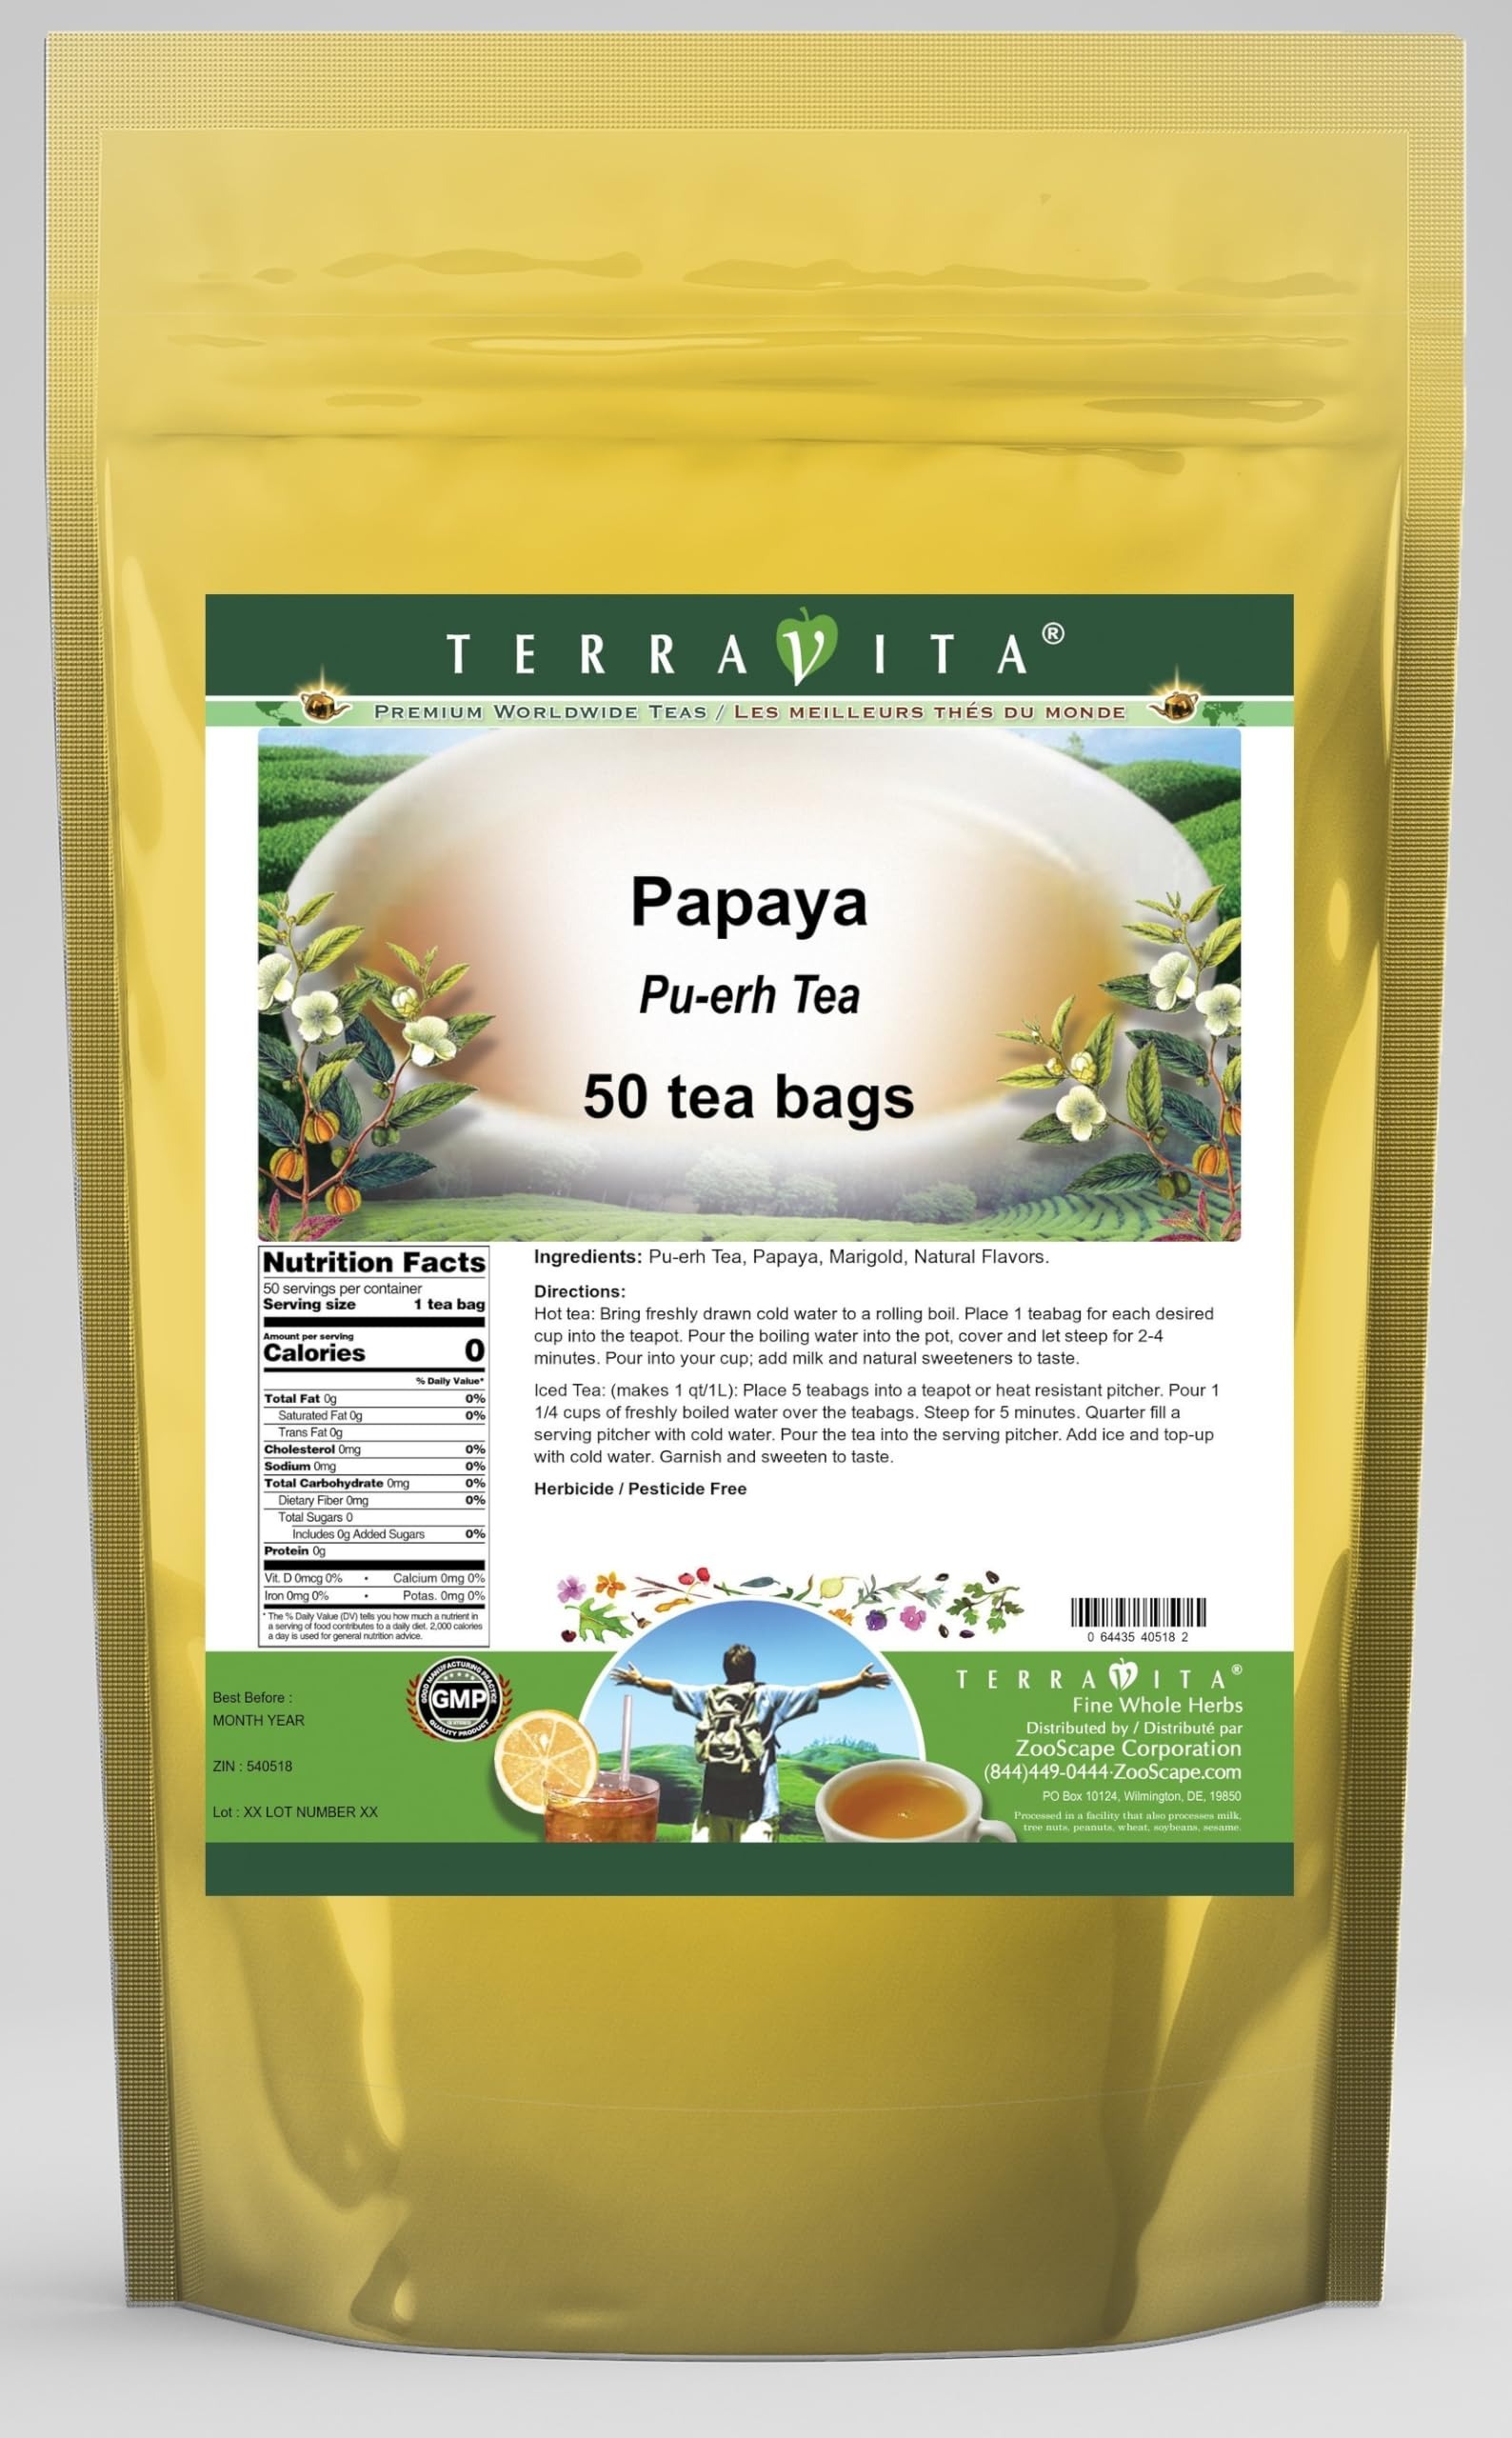
Item Name: Papaya Pu-erh Tea (50 tea bags, ZIN: 540518)
Bullet Point 1: Our Papaya Pu-erh Tea is a terrific flavored Pu-erh tea with Papaya that you can enjoy again and again! You will really enjoy the special Papaya aroma and taste! - Ingredients: Pu-erh tea, Papaya, Marigold and Natural Papaya Flavor.
Bullet Point 2: No fillers.
Bullet Point 3: Manufacturer: TerraVita
Bullet Point 4: Size: 50 tea bags
Bullet Point 5: Pu-erh Tea Bags - Packed in a convenient upright pouch!
Product Description: Our Papaya Pu-erh Tea is a terrific flavored Pu-erh tea with Papaya that you can enjoy again and again! You will really enjoy the special Papaya aroma and taste! - Ingredients: Pu-erh tea, Papaya, Marigold and Natural Papaya Flavor. - Hot tea brewing method: Bring freshly drawn cold water to a rolling boil. Place 1 teabag for each desired cup into the teapot. Pour the boiling water into the pot, cover and let steep for 2-4 minutes. Pour into your cup; add milk and natural sweeteners to taste. - Iced tea brewing method: (to make 1 liter/quart): Place 5 teabags into a teapot or heat resistant pitcher. Pour 1 1/4 cups of freshly boiled water over the teabags. Steep for 5 minutes. Quarter fill a serving pitcher with cold water. Pour the tea into the serving pitcher. Add ice and top-up with cold water. Garnish and sweeten to taste. - TerraVita is an exclusive line of premium-quality, natural source products that use only the finest, purest and most potent ingredients found around the world. TerraVita is hallmarked by the highest possible standards of purity, potency, stability and freshness. All of our products are prepared with the highest elements of quality control, from raw materials through the entire manufacturing process, up to and including the moment that the bottles or bags are sealed for freshness and shipped out to you. Our highest possible standards are certified by independent laboratories and backed by our personal guarantee. - TerraVita exists to meet and ensure your family's health and wellness without the harmful effects of chemicals and health products. We strive to make all of our products affordable and reliable and are constantly searching the market to maintain our affordability and to look for new ways to serve you and the ones you love. TerraVita has
Value: 50.0
Unit: Count

Price: 20.68